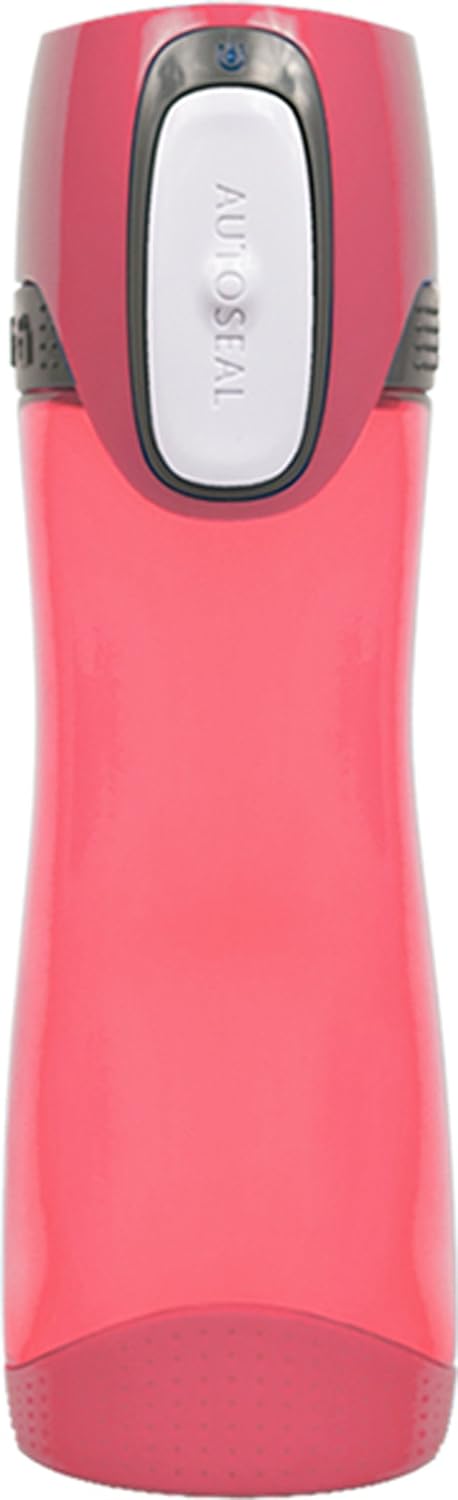
Contigo Autoseal Swish 17-Ounce Water Bottle, Pink
Category: Amazon Home
No more spills for busy students and adults on-the-go with 100-Percent spill and leak proof Autoseal technology. No spout to open and no cap to remove for convenient one-handed drinking. Just press the Autoseal button to drink, release the button to seal. Clever button lock prevents the button from being accidentally depressed while inside lunch bags, backpacks and sports bags. Made of BPA free Tritan for high impact resistance and overall durability to go anywhere and everywhere.
Features: BPA free Tritan bottle provides high impact resistance and durability and resistance to stains and odors | Patented Autoseal lid is 100-Percent leak proof and spill proof and offers convenient one handed drinking | Button lock prevents accidental button actuation while stowed inside lunch bags or backpacks | 17-Ounce capacity bottle fits most standard cup holders and is the perfect size for use with powdered drink mixes and for replacing disposable water bottles for more option | Water bottle and lid are top rack dishwasher safe